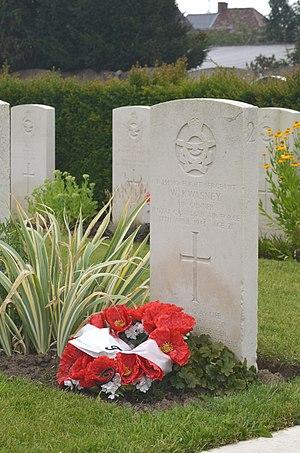
In Flanders fields est un poème de guerre écrit pendant la Première Guerre mondiale par le lieutenant-colonel canadien John McCrae. Rédigé à l'occasion des funérailles d'un ami de l'auteur, le lieutenant Alexis Helmer, tombé lors de la deuxième bataille d'Ypres en Belgique, les circonstances de sa composition font l'objet de plusieurs hypothèses.